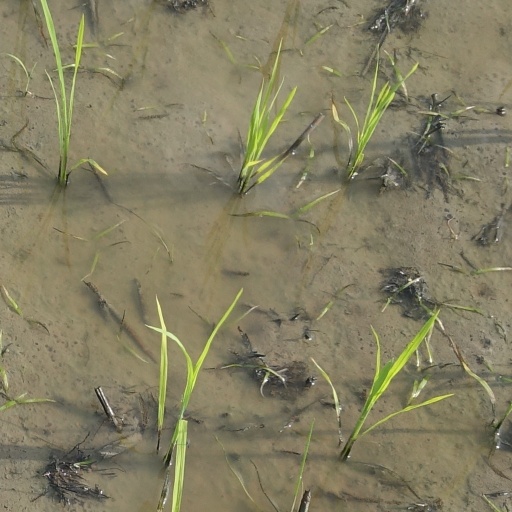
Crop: rice